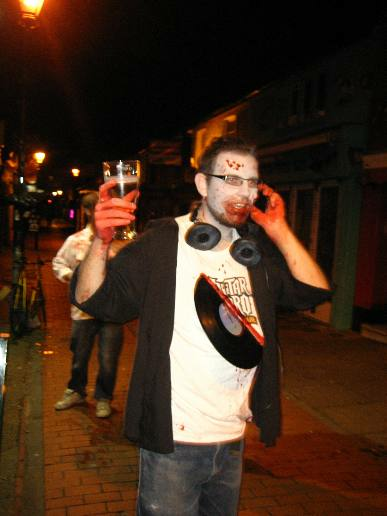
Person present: Yes